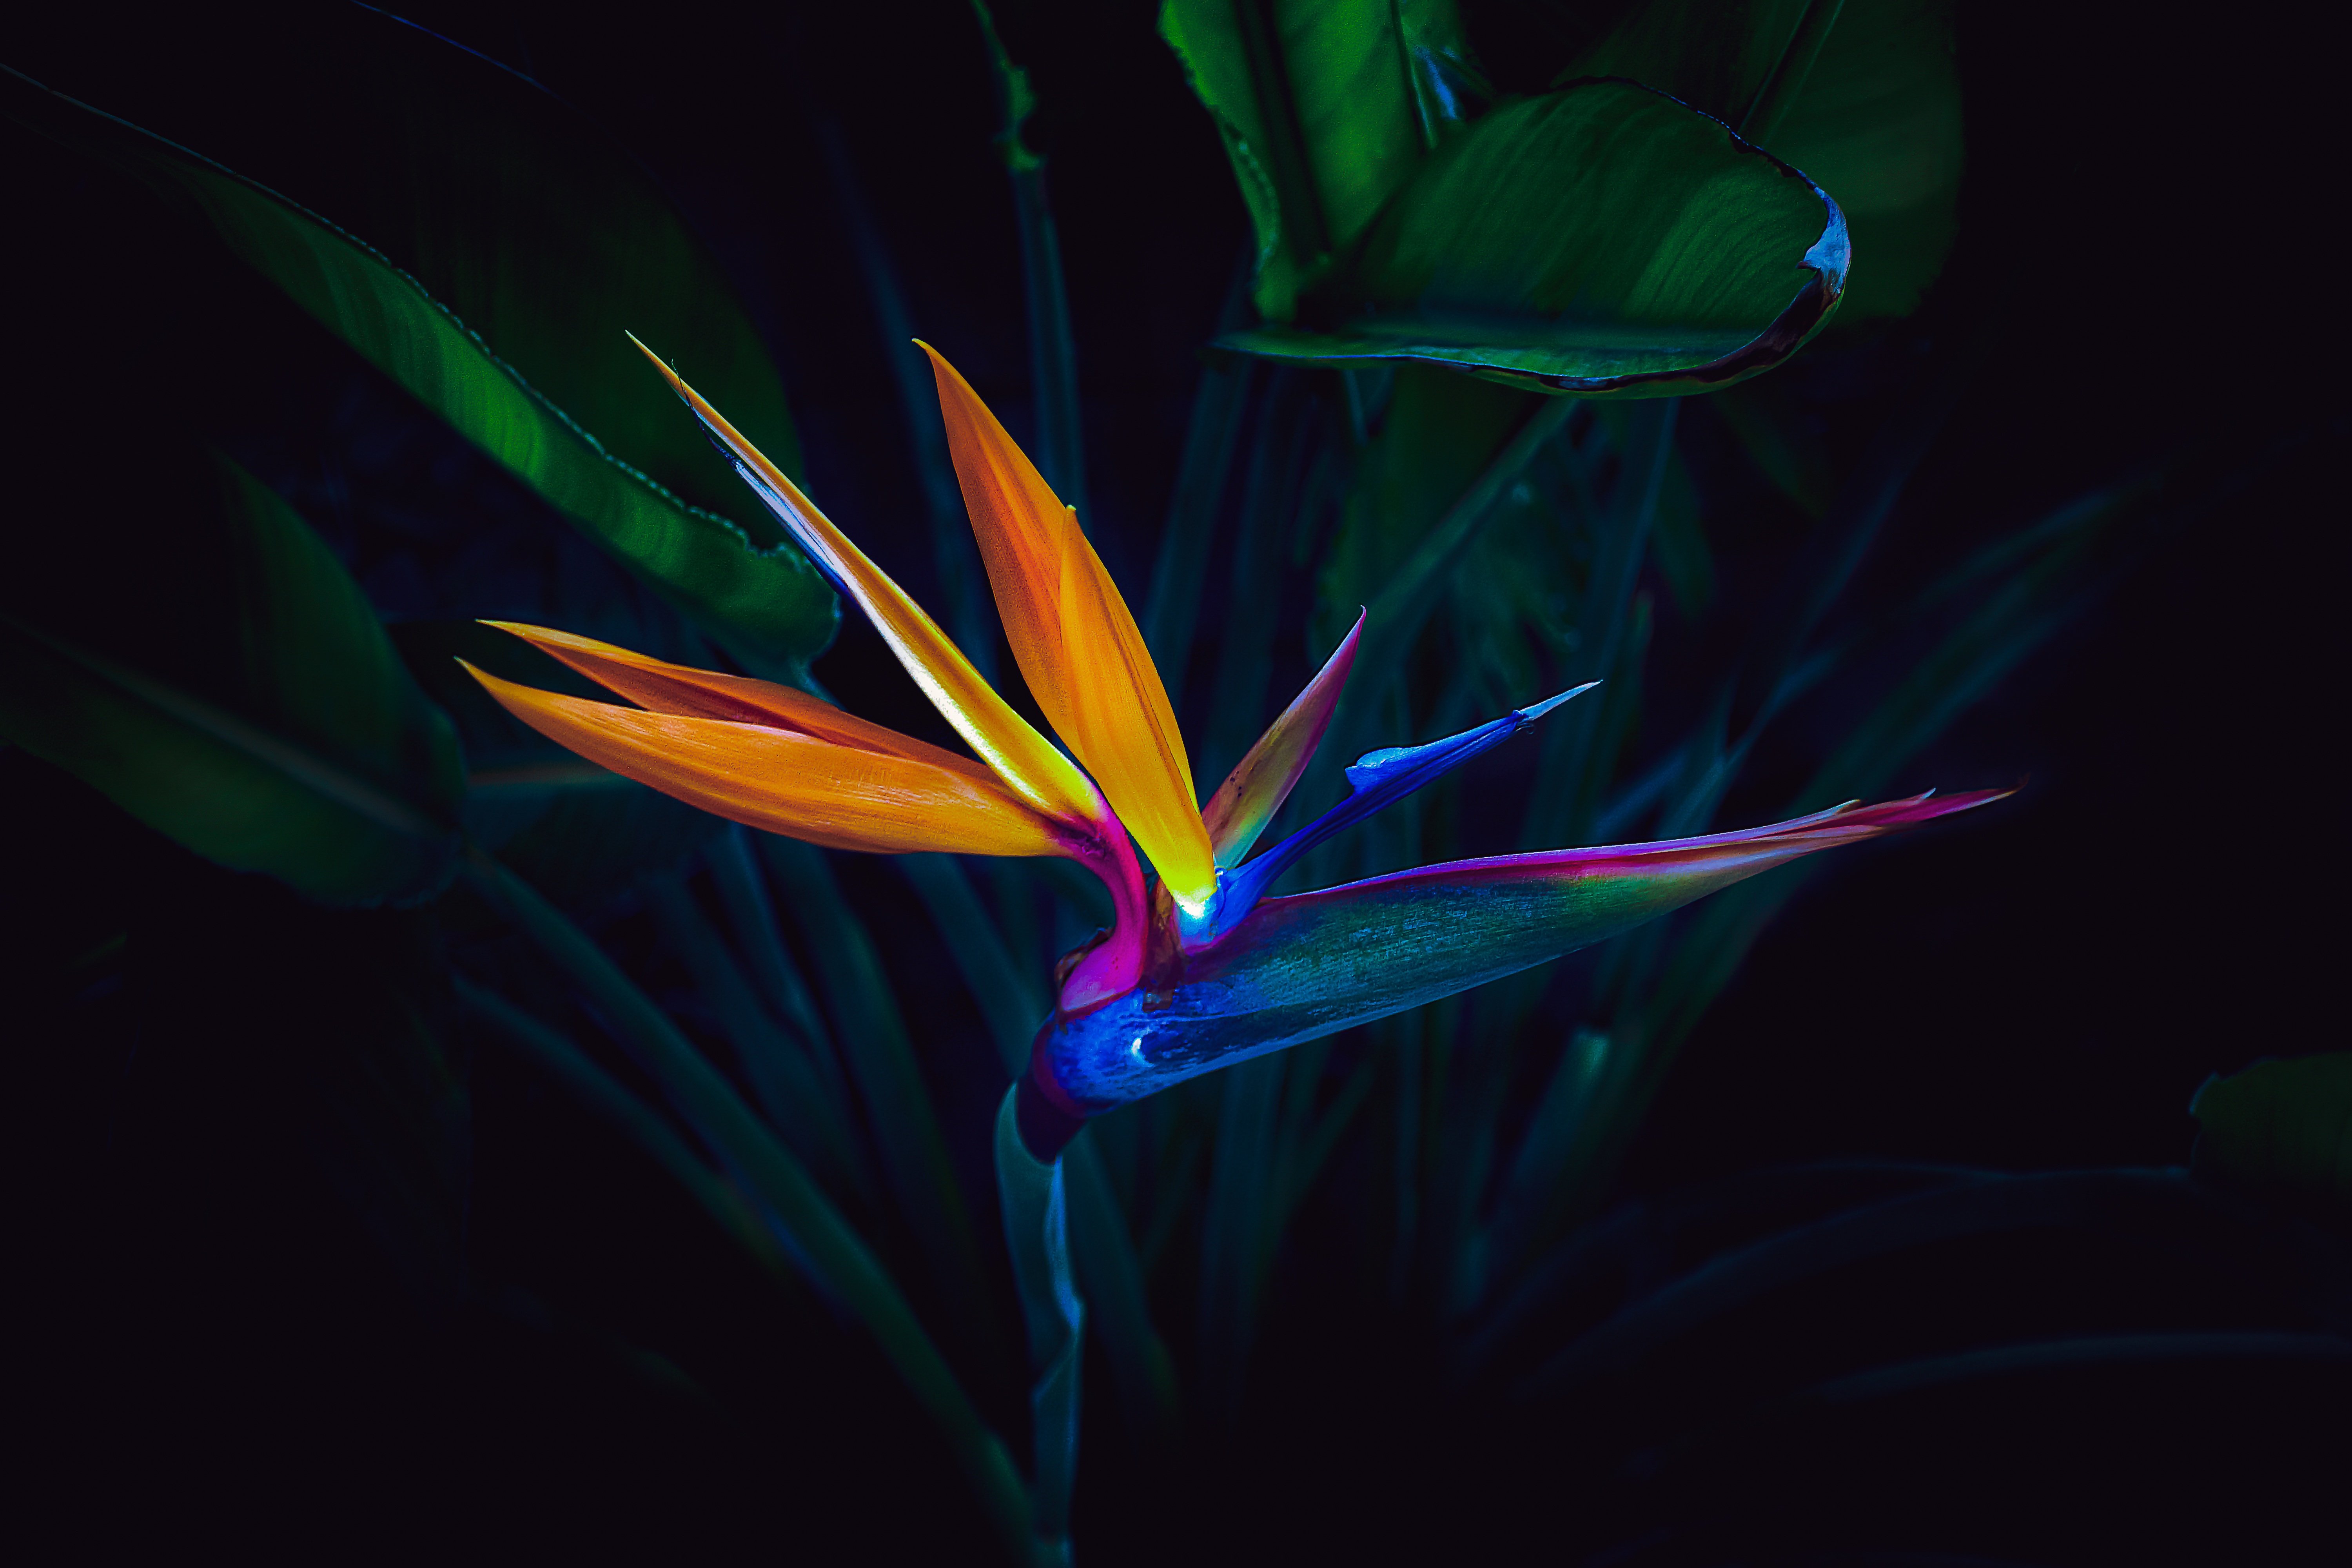
natural, flower, bird of paradise, plant, petal, terrestrial plant, electric blue, grass, art, natural material, flowering plant, fractal art, Pedicel, darkness, zingiberales, macro photography, plant stem, pattern, wildflower, graphics, visual arts